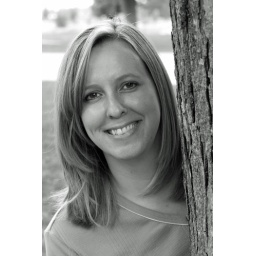
Steph peering around tree - black and white